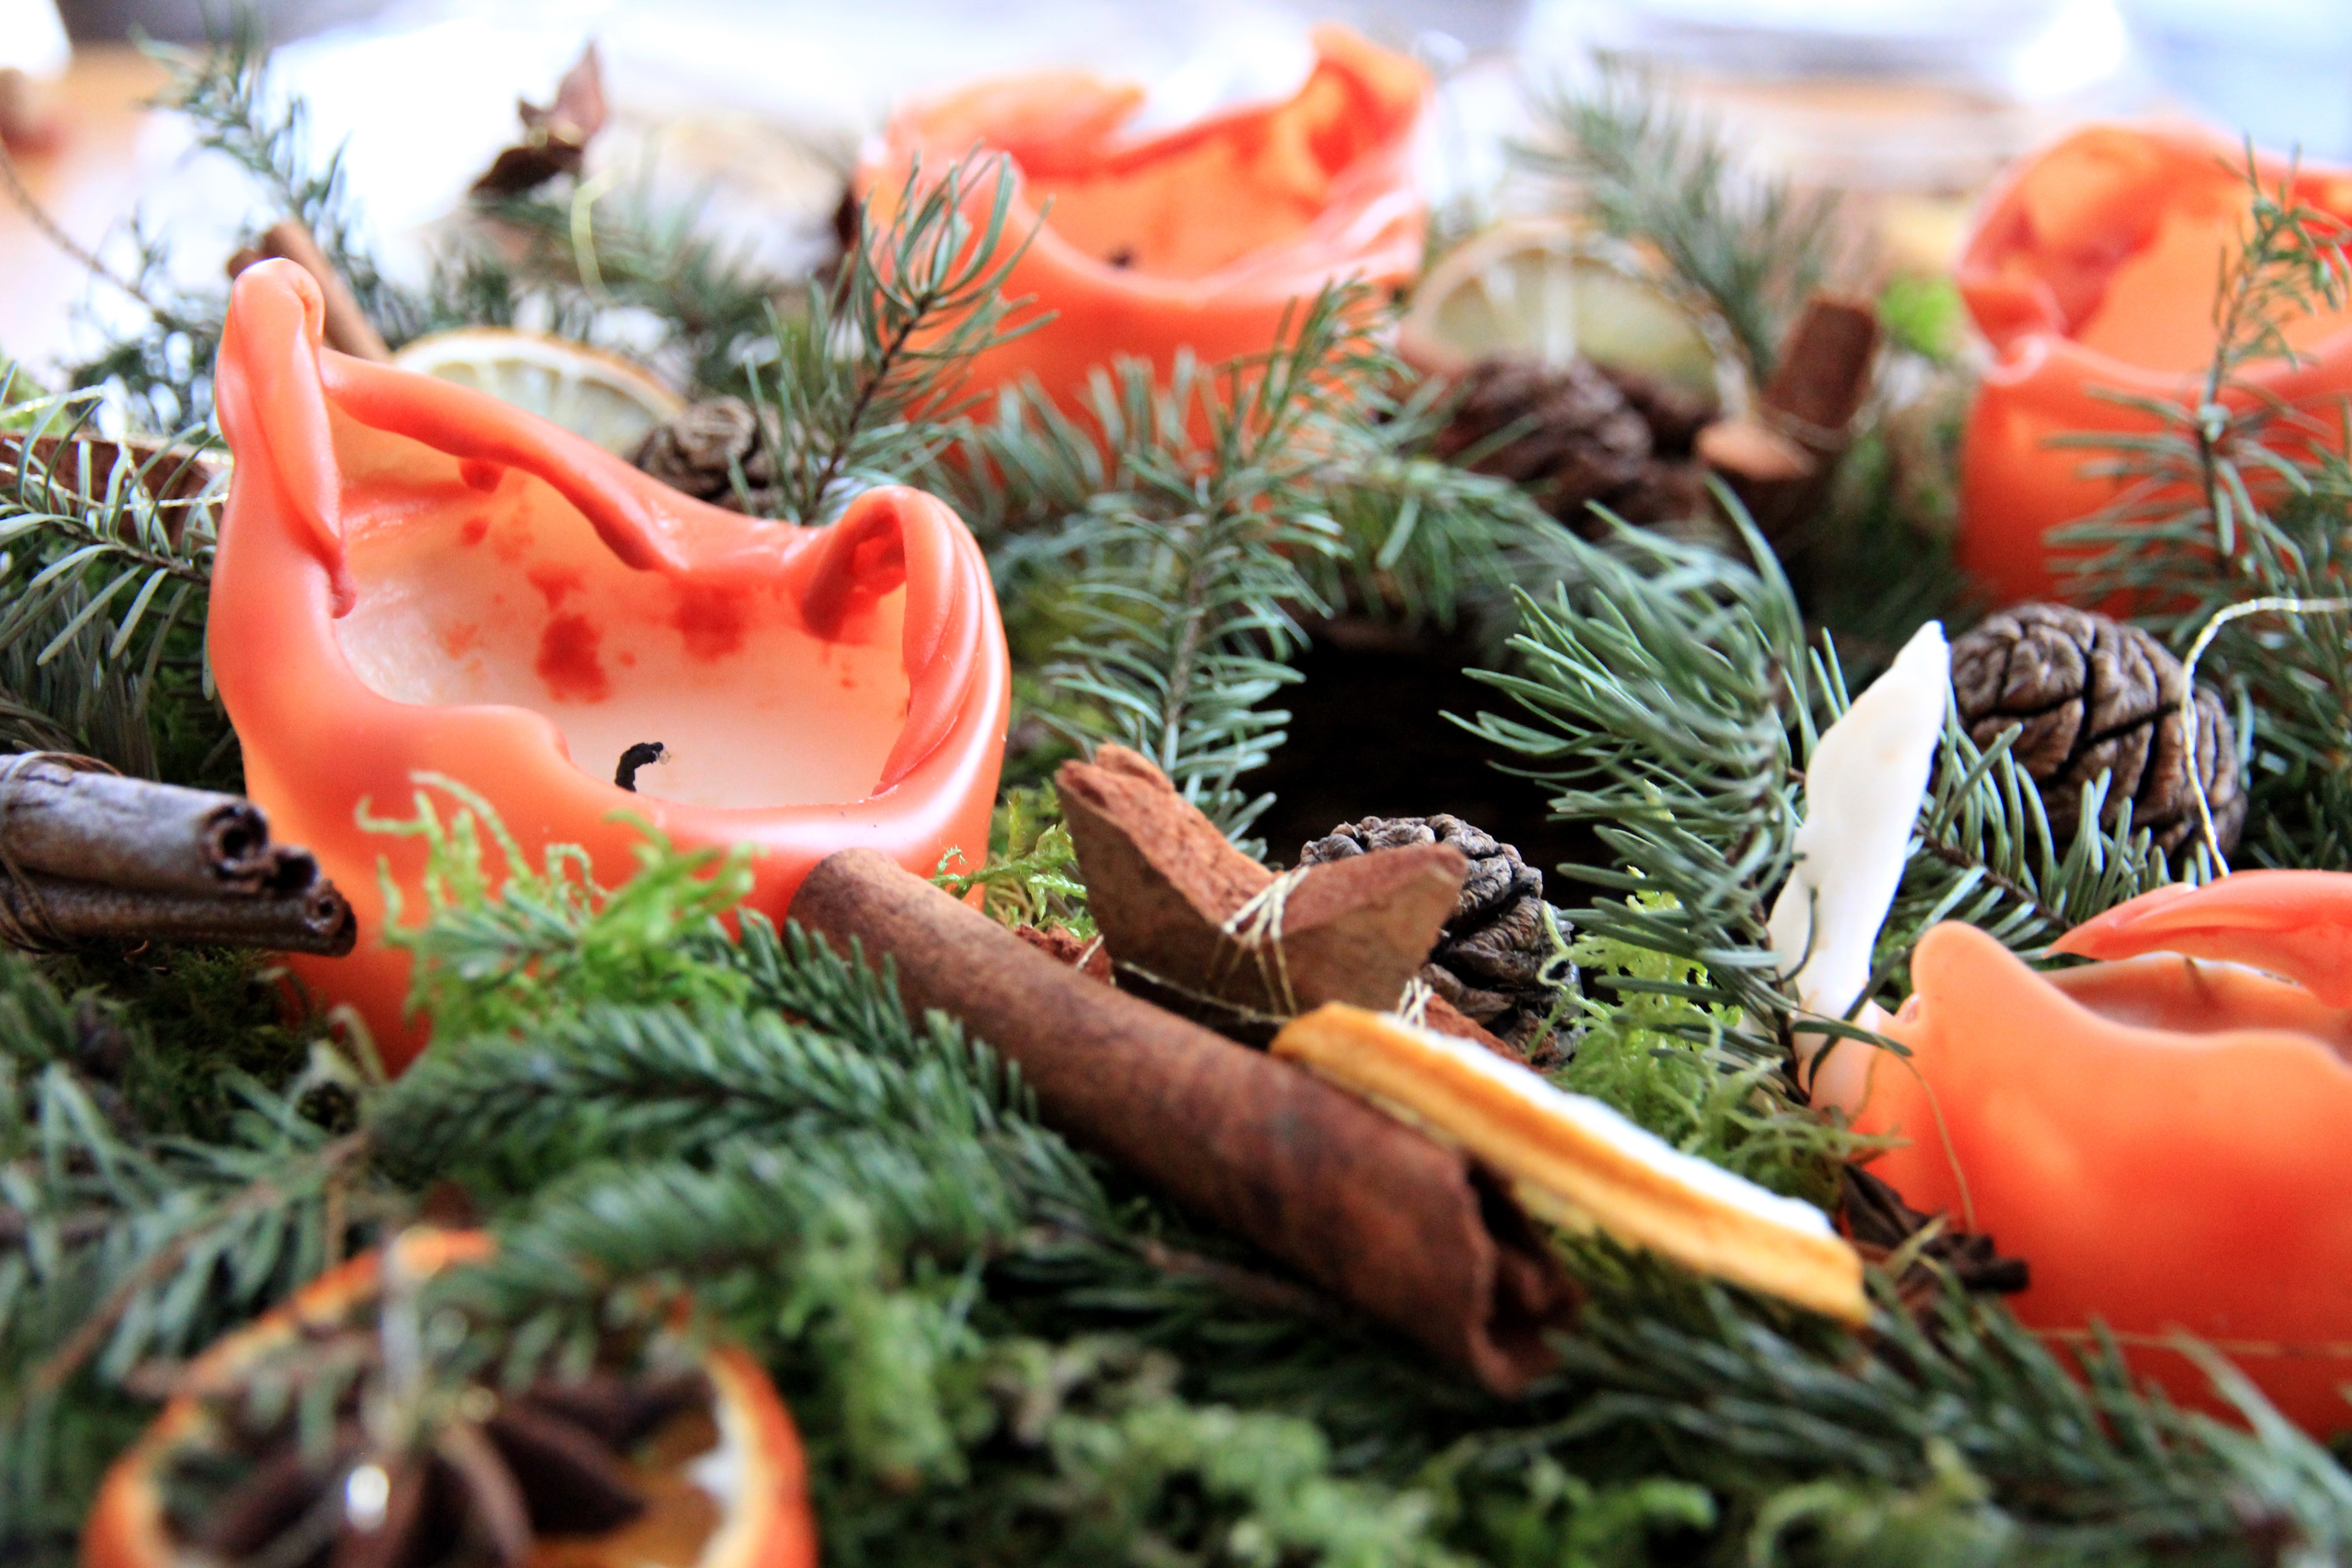
flower, decoration, dish, meal, food, produce, christmas, arrangement, advent, christmas decoration, christmas time, candles, festive decorations, advent wreath, throw away, disposal, burned down, remnant